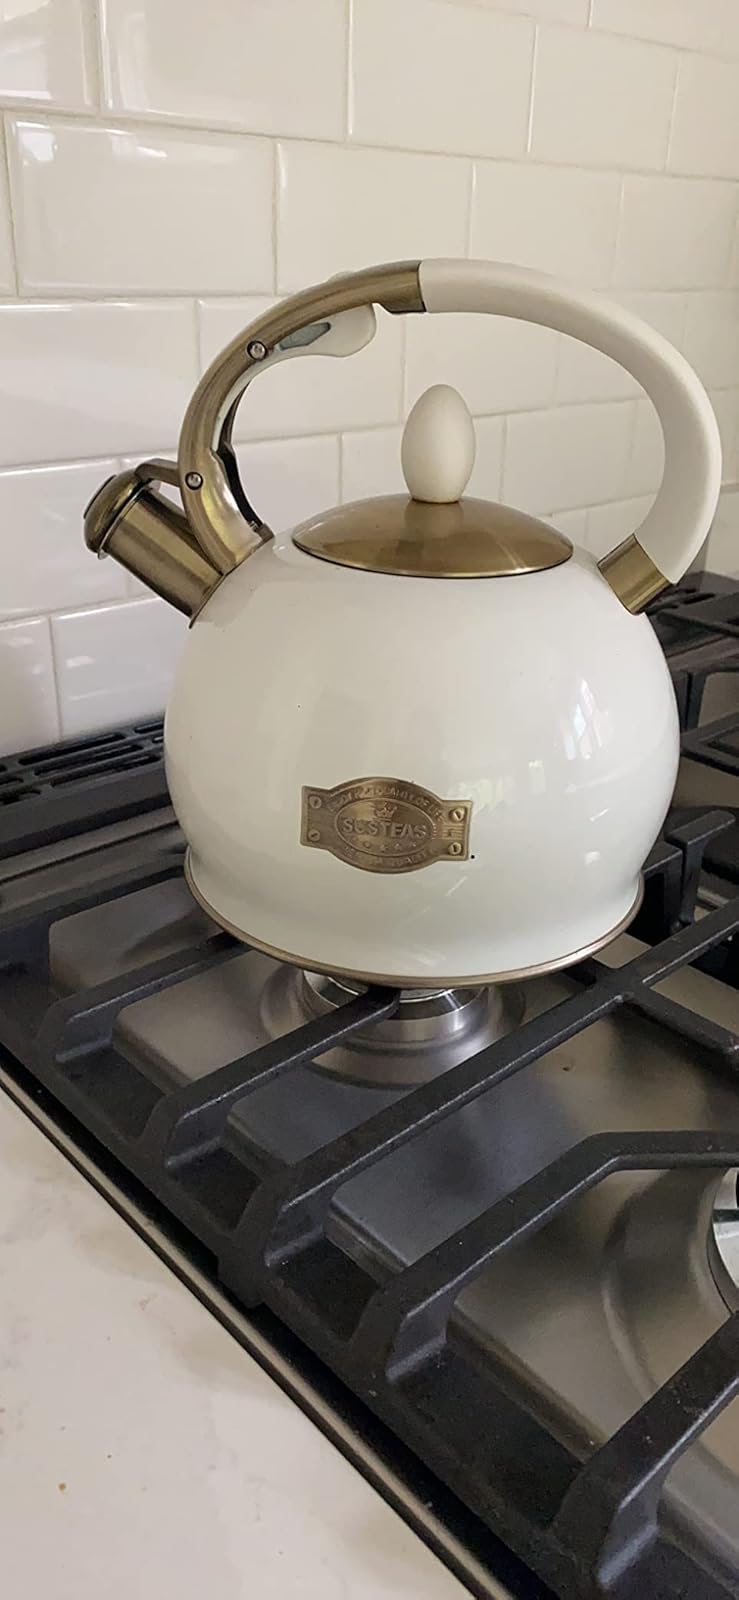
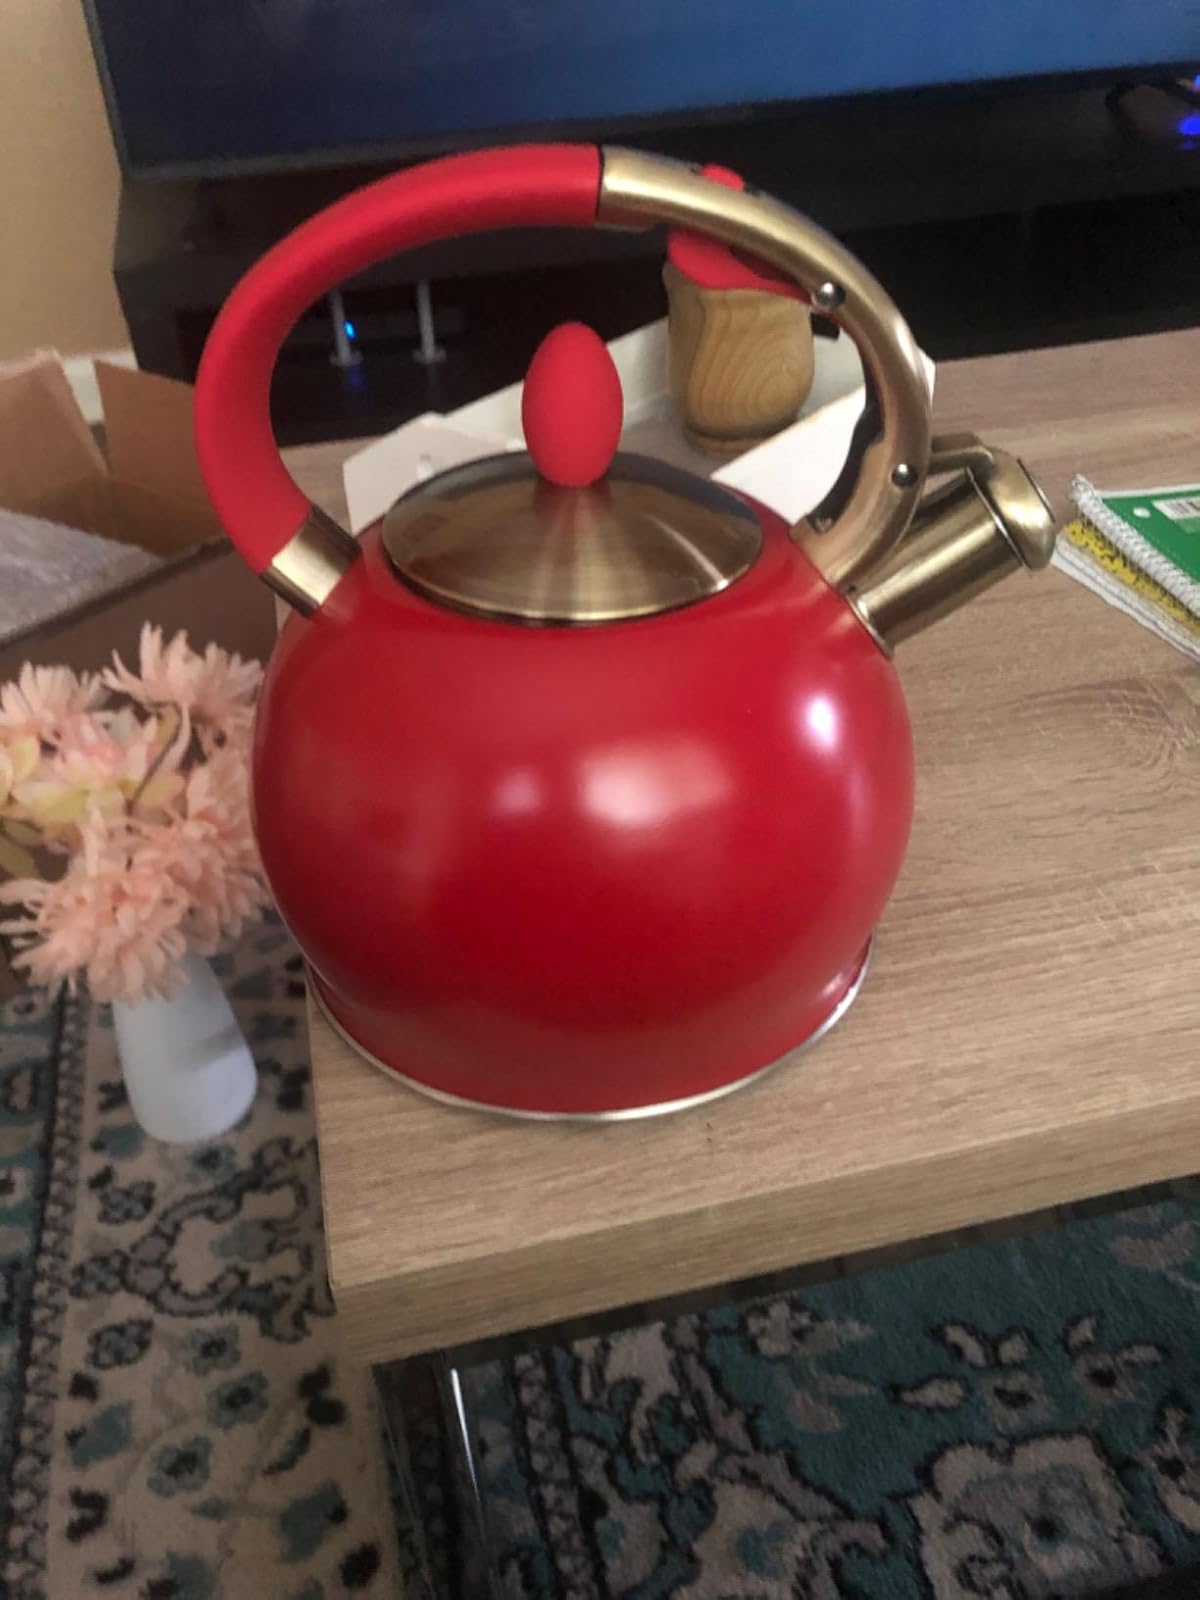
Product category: items_kettle
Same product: no